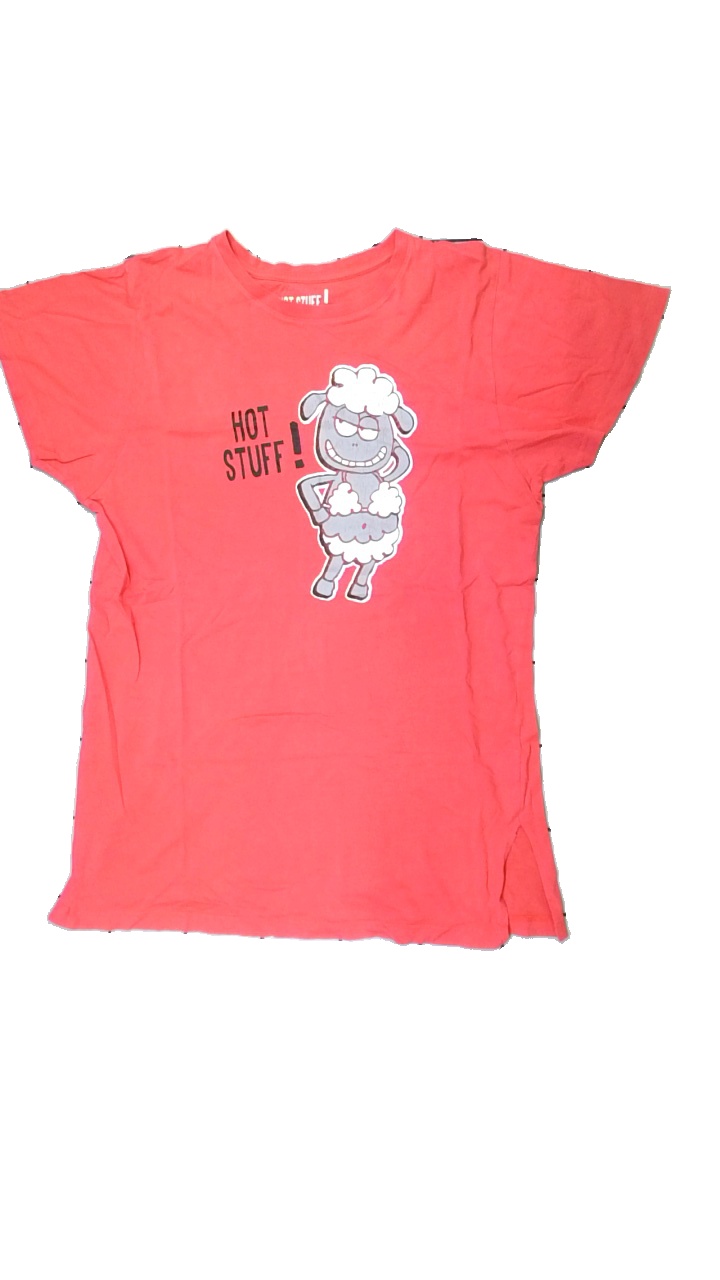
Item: Pajamas (Ladies)
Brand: Hot Stuff!
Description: rosa nattlinne med djur och text på, hål bak
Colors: Pink, White, Grey
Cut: Regular
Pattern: Animal print
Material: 100% cotton
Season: All
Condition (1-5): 3
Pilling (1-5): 5
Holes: Major
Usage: Export
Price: <50